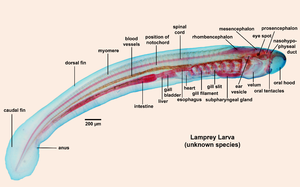
La lamproie du Nord fait partie de la famille des Pétromyzontidés. À la différence d'autres lamproies, ce poisson de petite taille retrouvé en eaux douces n’est pas un parasite. Quoiqu'elle soit classée comme une espèce de préoccupation mineure par l'Union internationale pour la conservation de la nature, la lamproie du Nord a un statut d'espèce menacée au Québec et au Canada ainsi que dans certains États américains comme le Minnesota.